Patsy & Loretta

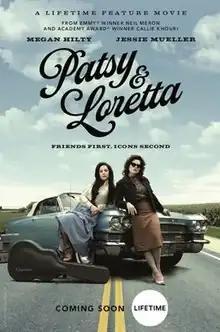
Promotional Poster

Patsy & Loretta is a 2019 biographical drama television film directed by Callie Khouri. The screenplay by Angelina Burnett is based on the friendship between country singers Patsy Cline and Loretta Lynn. The cast is led by Megan Hilty, Jessie Mueller, Janine Turner, and Kyle Schmid.